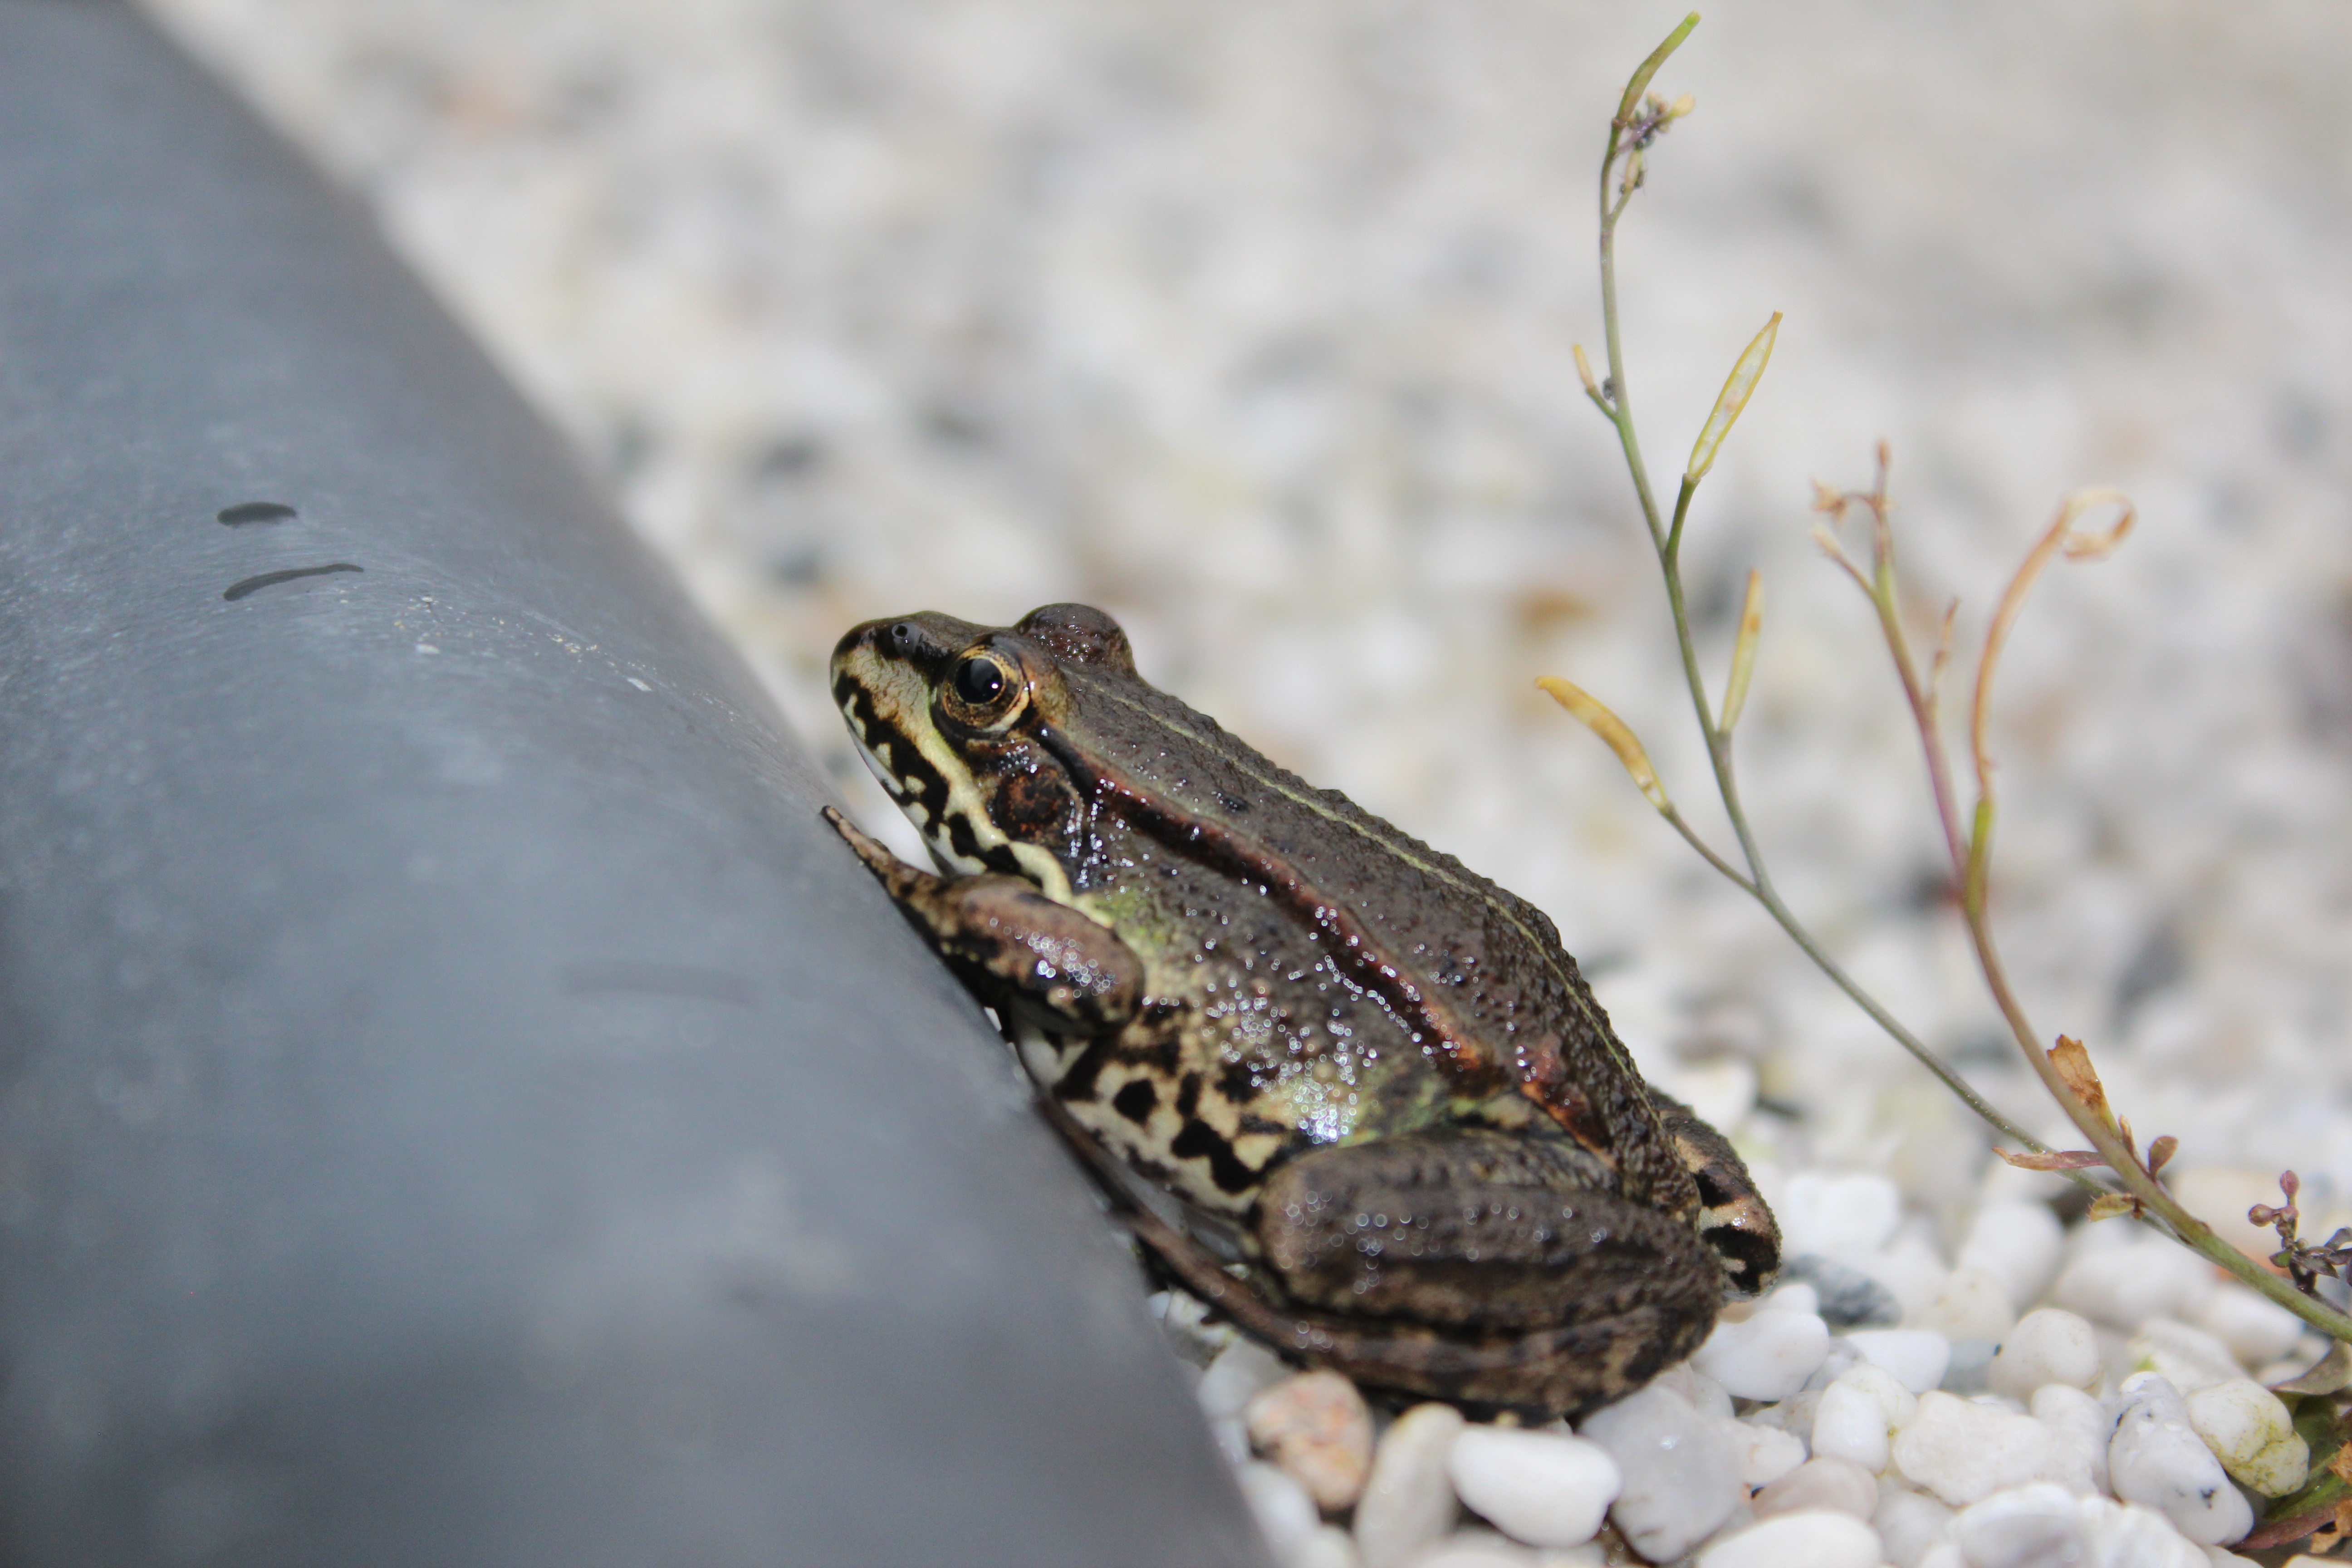
nature, animal, pond, wildlife, green, frog, reptile, amphibian, close, fauna, close up, vertebrate, creature, macro photography, garden pond, green frog, frog pond, water frog, aquatic animal, pond inhabitants